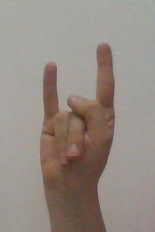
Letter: la